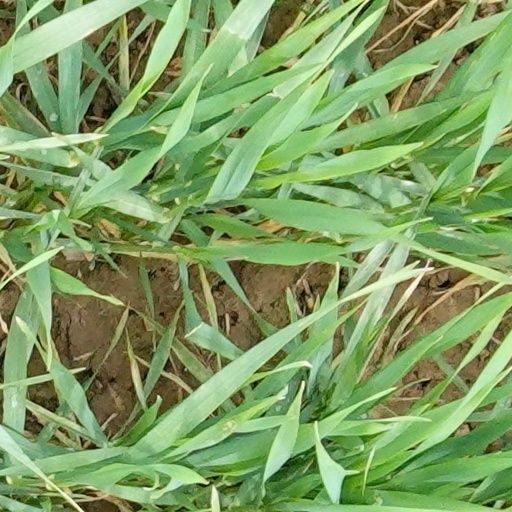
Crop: wheat